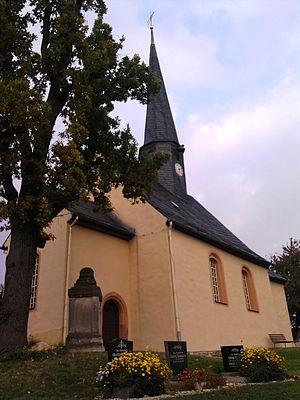
Göpfersdorf est une commune allemande de l'est du land de Thuringe située dans l'arrondissement du Pays-d'Altenbourg. Göpfersdorf fait partie de la Communauté d'administration de la Wiera.